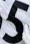
Number: 5